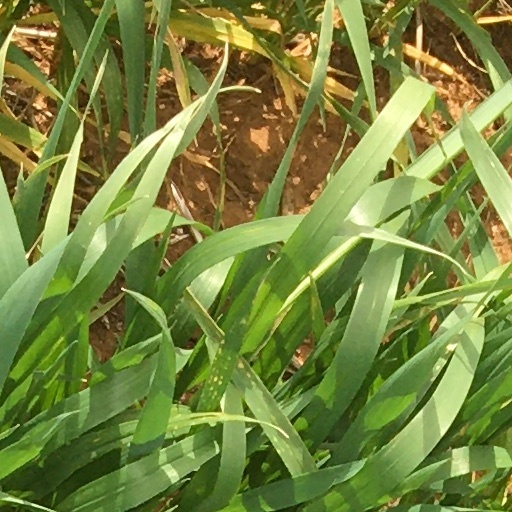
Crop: wheat